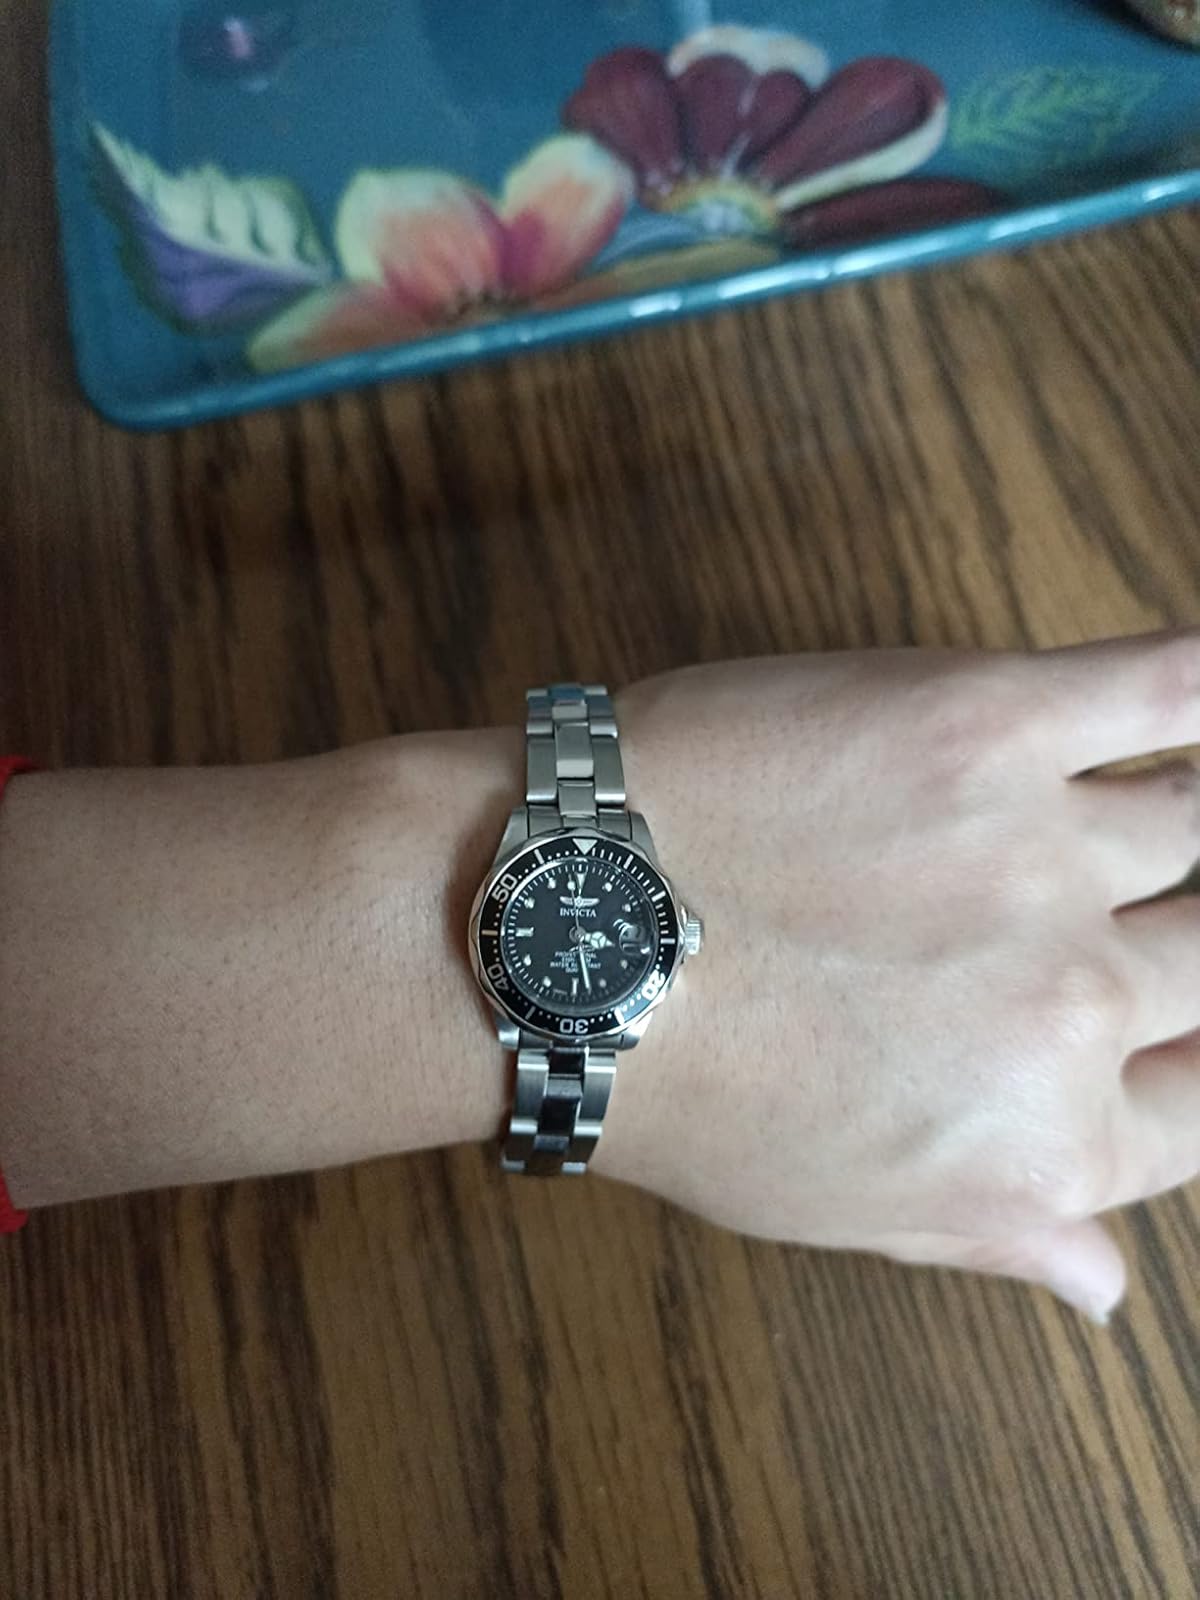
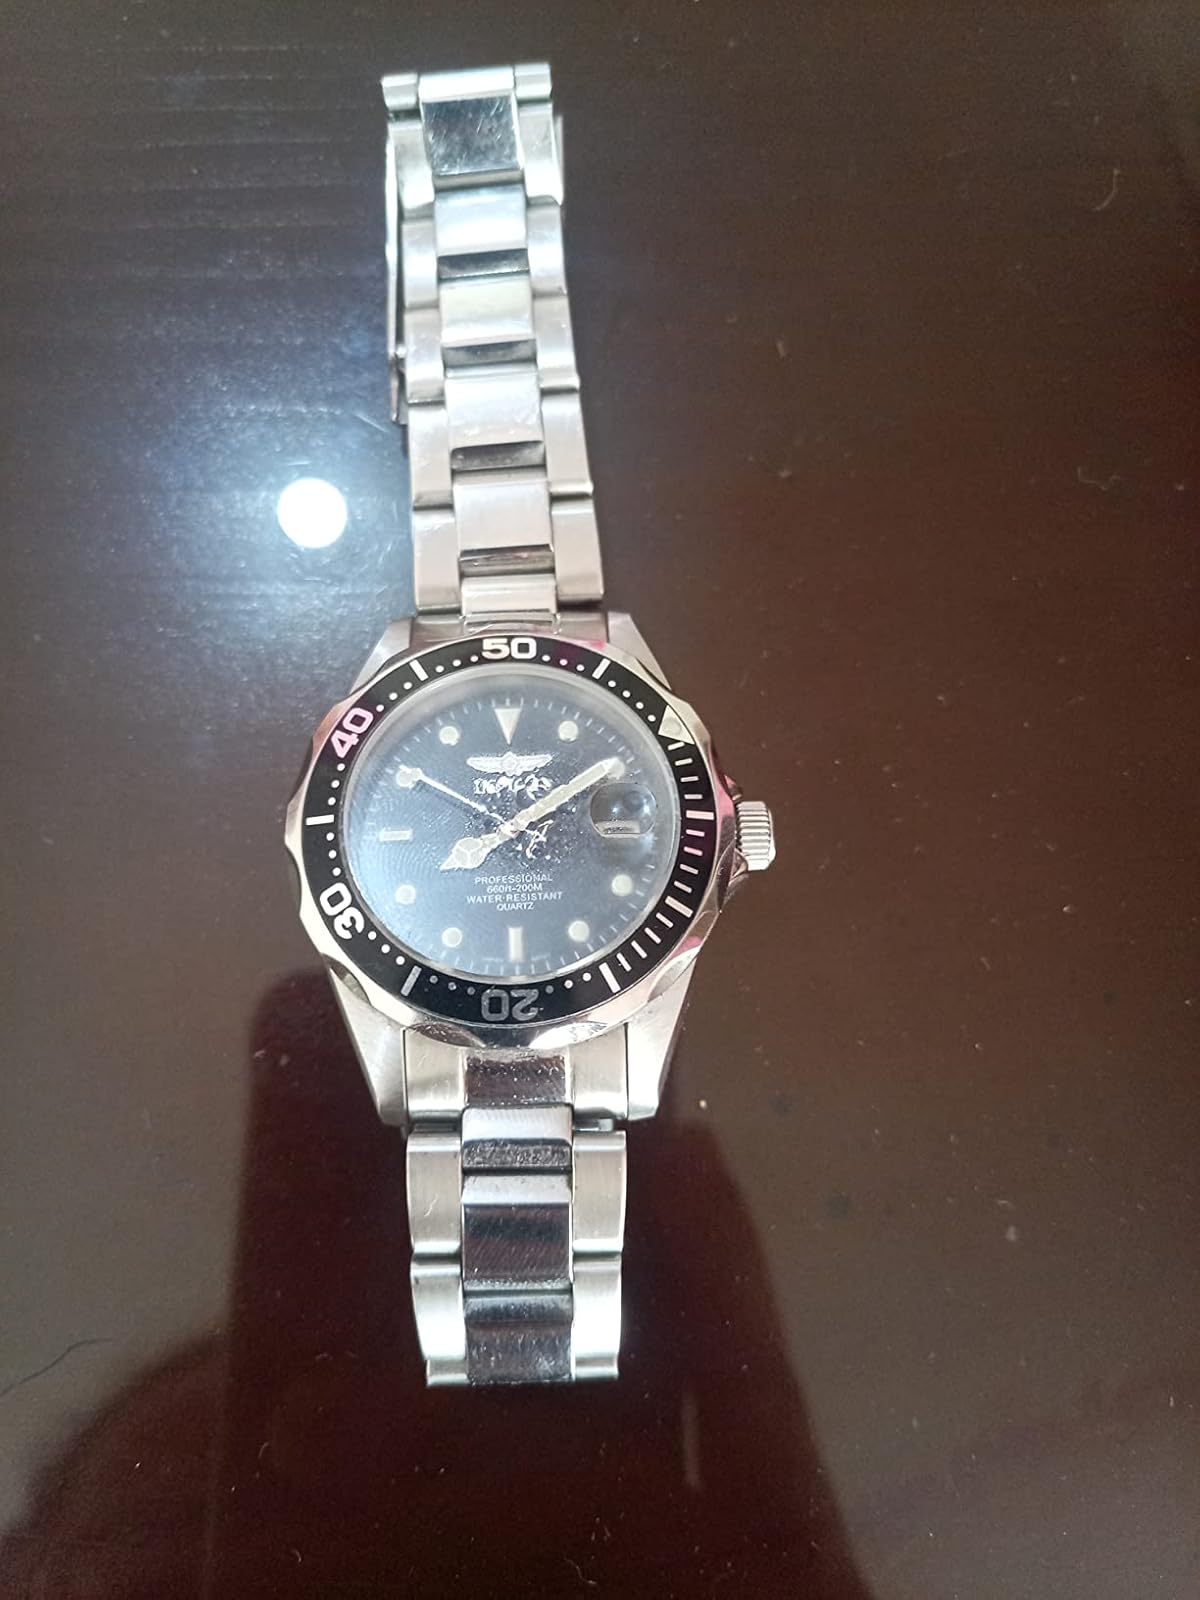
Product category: accessories_watch
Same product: yes